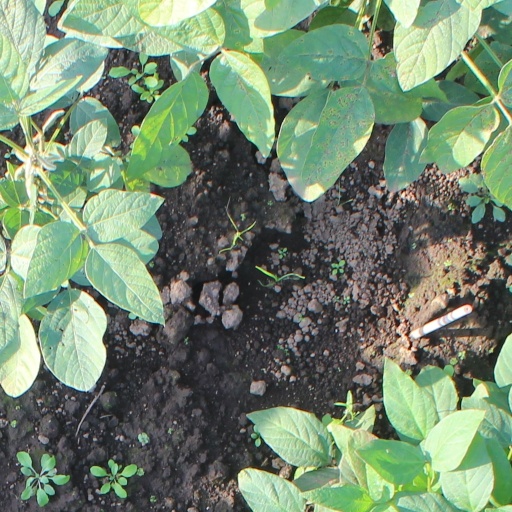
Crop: soybean